The Concert in Central Park

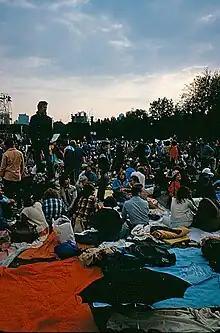
The audience waits on Central Park's Great Lawn for the concert's beginning.

The concert took place on Saturday, September 19, 1981, on the Great Lawn, the central open space of Central Park. The first spectators, many carrying chairs or picnic blankets, arrived at daybreak to secure a good spot. The Parks Department originally expected about 300,000 attendees. Although rain fell throughout the day and continued until the start of the concert, an estimated 500,000 audience members made this the seventh-largest concert attendance in United States history.